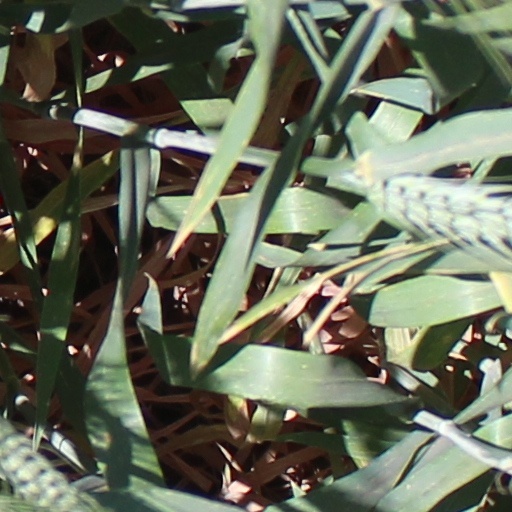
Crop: wheat